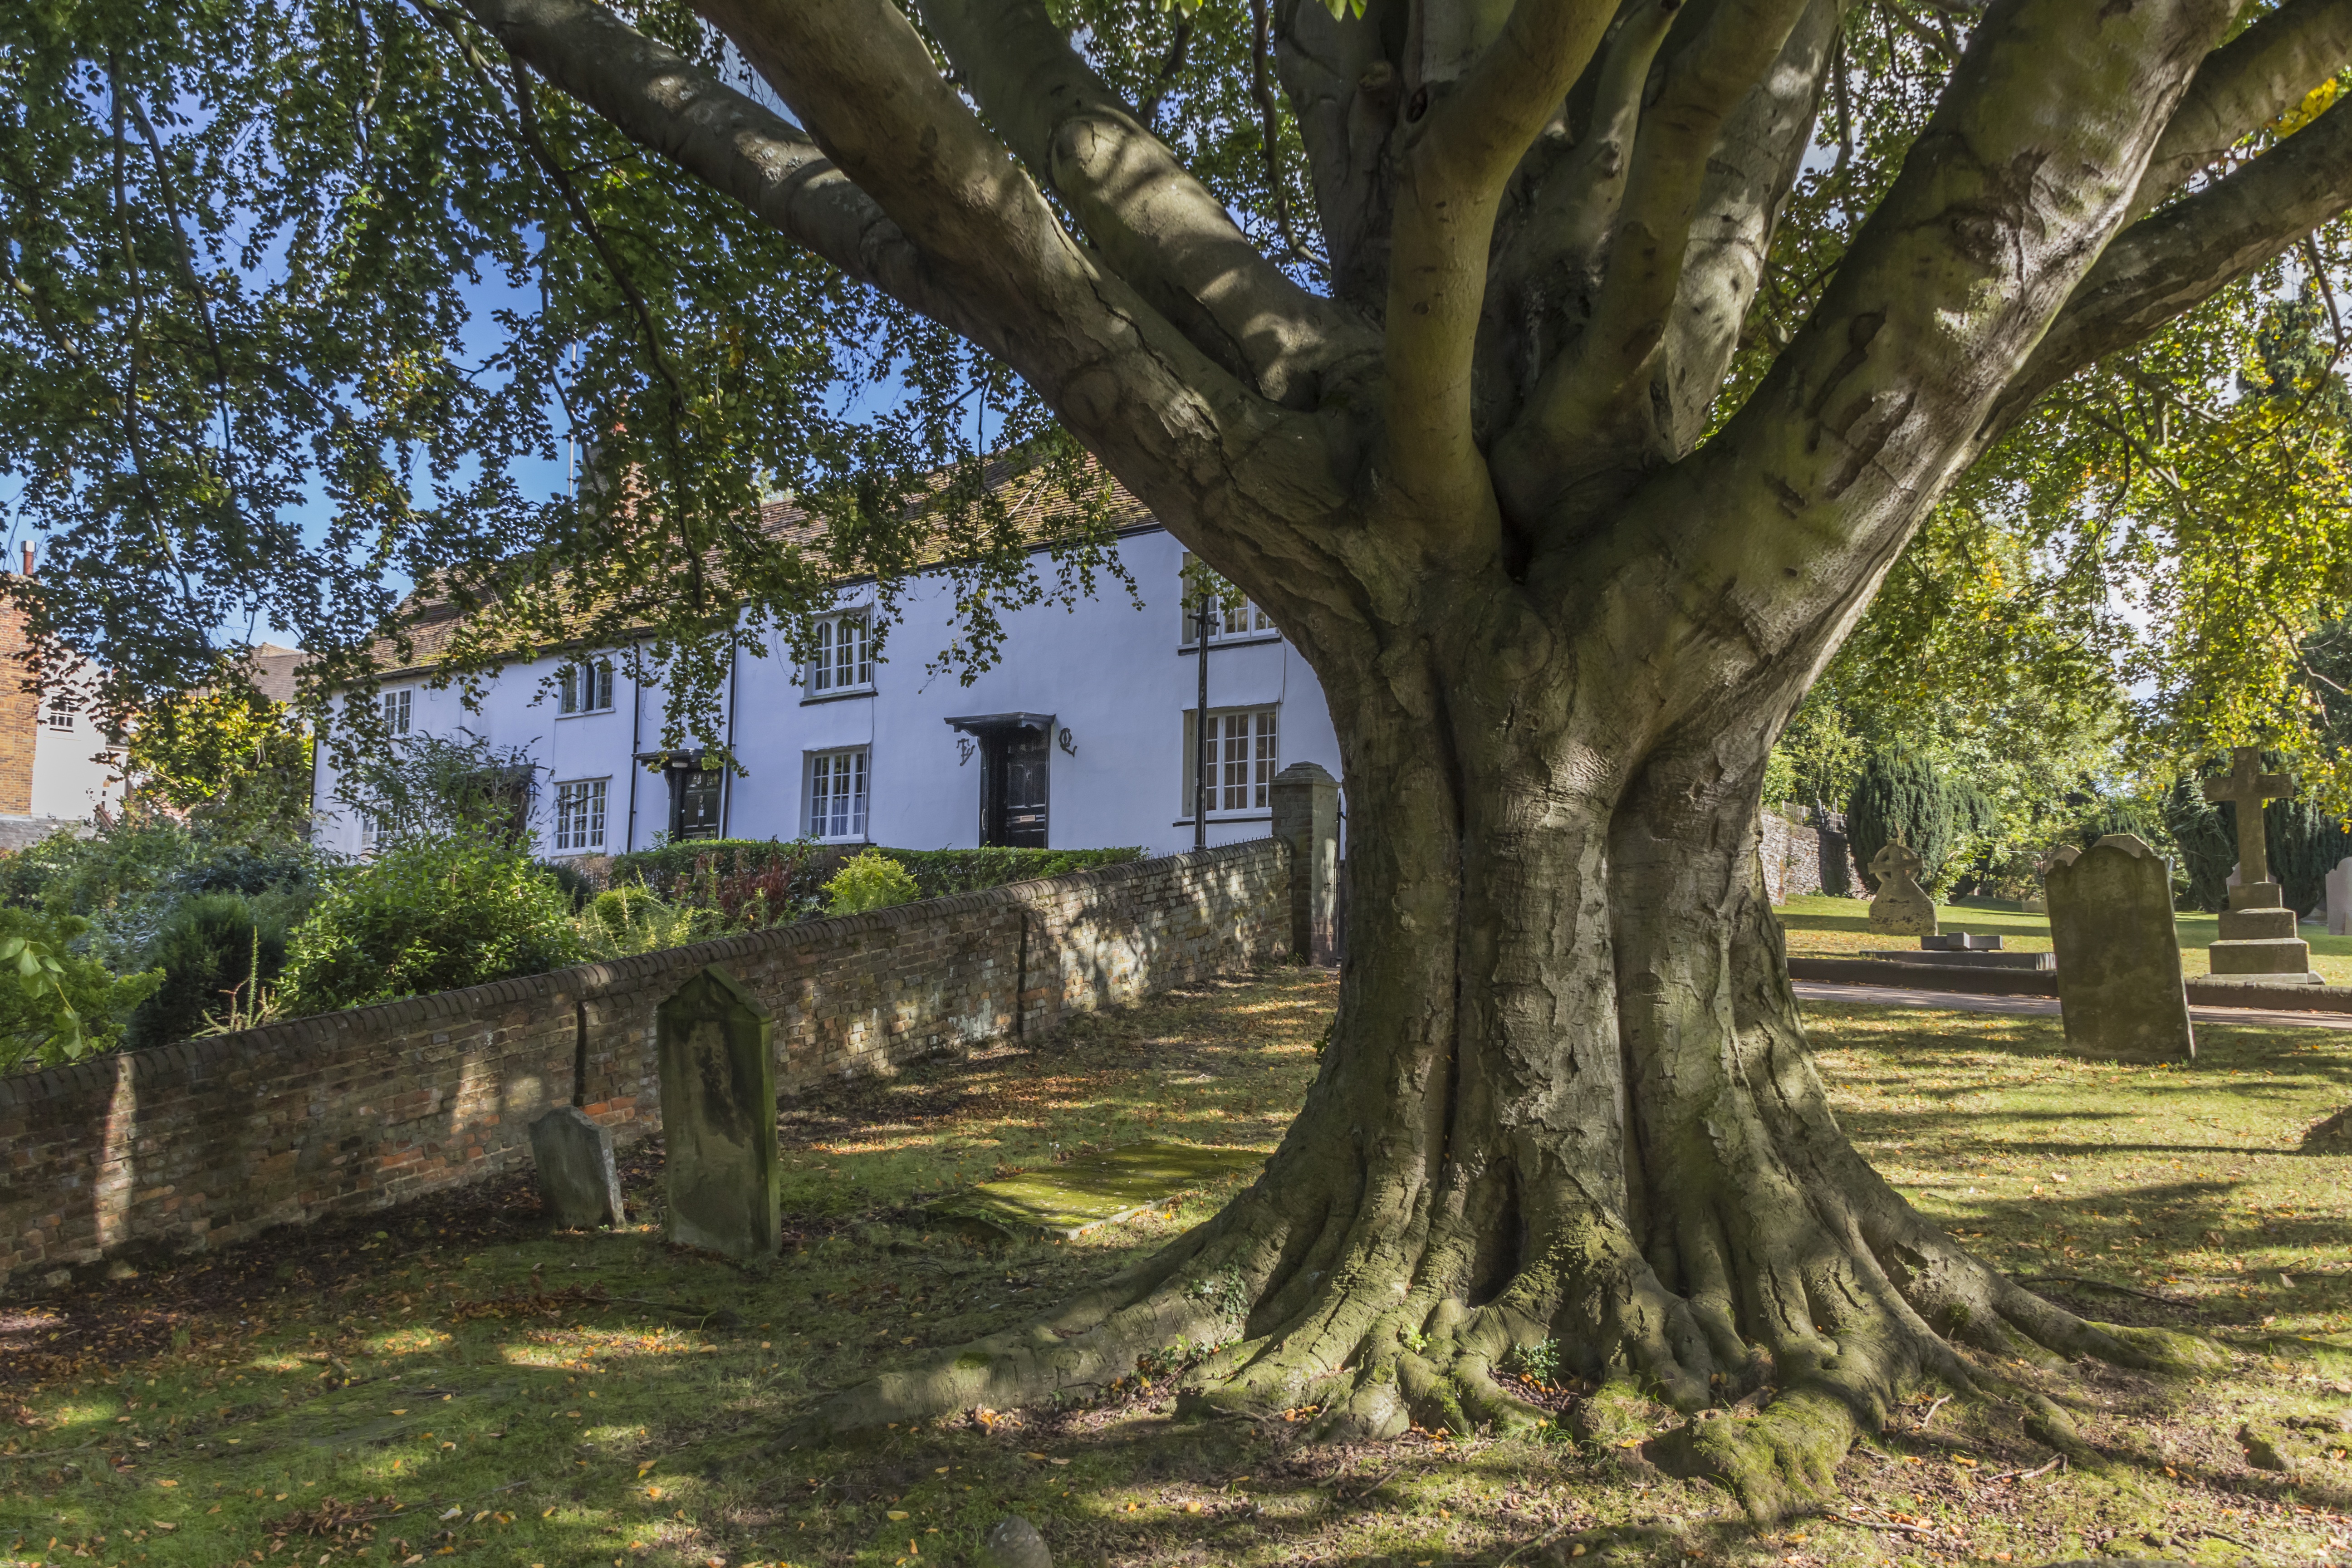
landscape, tree, nature, grass, branch, plant, leaf, trunk, alone, foliage, green, botany, season, leaves, outdoors, one, solitary, deciduous, oak, plantation, horizontal, grove, woodland, oak tree, flowering plant, woody plant, land plant